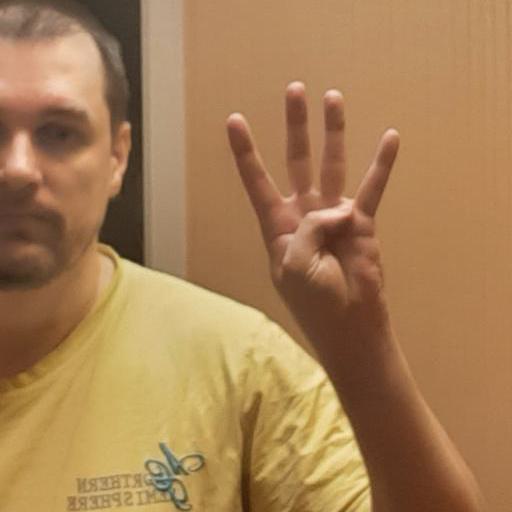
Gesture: four